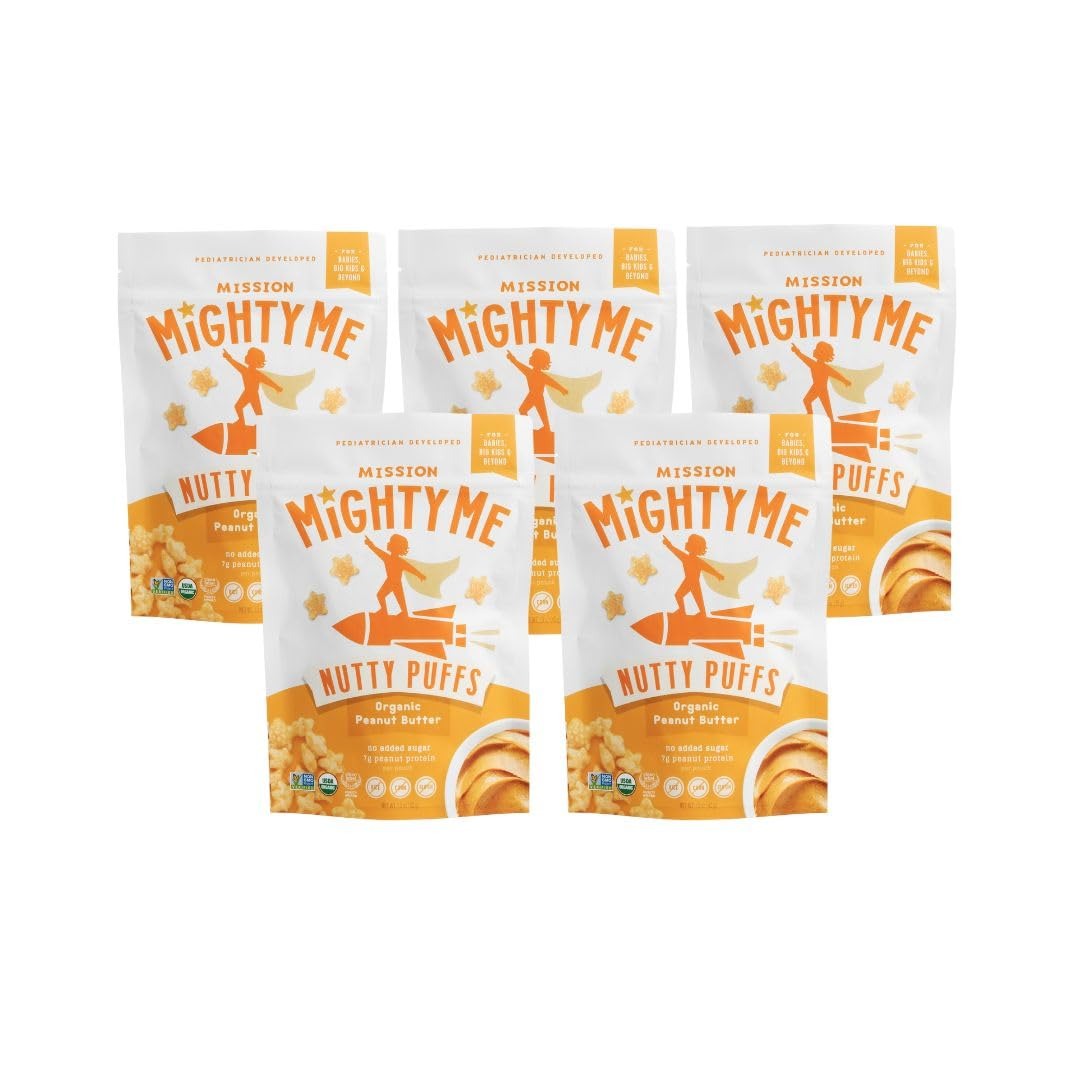
Item Name: Mission Mighty Me Nutty Puffs Organic Peanut Butter Puffs for Babies + Kids - Pediatrician Developed - USDA Organic, Plant-Based Protein, Gluten-Free Baby Snack - Peanut Flavor (1.5oz, 5-Pack)
Bullet Point 1: Organic Peanut Butter Puffs For Babies + Big Kids: Say goodbye to cleaning up messy, sticky nut butters and snack smarter with the first and only, pediatrician-developed baby puffs made with more than 50% peanuts + superfood sorghum. Nutty Puffs make it deliciously simple and safe for parents to regularly include peanuts in their children’s diets, enhancing your child's nutrient intake, while helping parents follow pediatric guidelines to reduce future allergy risk.
Bullet Point 2: Pediatrician-Developed: Developed by parents and Dr. Gideon Lack, the pediatrician whose research (LEAP Study) changed feeding guidelines globally to recommend early and regular peanut consumption, starting in infancy.
Bullet Point 3: Parent-Approved: Loved by parents as a nutritious and functional alternative to traditional baby puffs and kids’ snacks, Nutty Puffs organic snacks have a melt-in-mouth dissolvability, ideal for babies starting solids and for big kids craving a delicious snack.
Bullet Point 4: Simple, Organic, Non-GMO & All Natural Ingredients: Made with more than 50% organic peanuts + organic superfood sorghum. No rice, corn, palm oil, refined sugars, preservatives, “natural” flavors made in a lab or anything artificial. Nutty Puffs organic peanut butter snacks are also gluten-free, vegan and kosher.
Bullet Point 5: Clean Label Project Purity Award: All our products have received the Purity Award from the Clean Label Project, which conducts independent testing for 200+ contaminants, including heavy metals, pesticides and plasticizers.
Product Description: Our founders are food allergy parents and one of the world’s leading pediatric allergists, Dr. Gideon Lack. Dr. Lack’s research has revolutionized food allergy prevention and is transforming the way we feed our kids. Dr. Lack’s groundbreaking Learning Early About Peanut Allergy Study found that starting babies on peanut foods as early as 4-11 months, and continuing regularly until age 5, could reduce the risk of developing a peanut allergy by up to 86% for high-risk infants.*<br><br>Organic peanuts and organic sorghum flour are perfectly puffed for babies starting solids. We formulated these peanut puffs to not only be a tasty and healthy snack for babies and kids, but to be a convenient way to include peanuts into the diet early and often to help prevent peanut allergies.*<br><br>Product Details<br><br>1.5oz Pack of Organic Peanut Puffs (5-packs included per order)<br>Plant-based peanut snack made with organic ingredients<br>Convenient peanut puff snack for babies, toddlers and kids<br>Great way to introduce peanuts to help reduce a child’s risk for allergies*&nbsp;<br>The AAP recommends 6 grams of peanut protein per week for high-risk infants* = 1 pouch of Mission MightyMe Organic Peanut Puffs per week<br><br>Consult your pediatrician before introducing allergens to your baby.<br><br>Only feed MightyMe Peanut Puffs to seated, supervised children who are accustomed to chewing solid food. For infants less than 7 months of age, soften puffs with water.<br><br>This product contains peanuts and should not be consumed by anyone with a known or suspected allergy to any ingredient.
Value: 7.5
Unit: Ounce

Price: 4.99